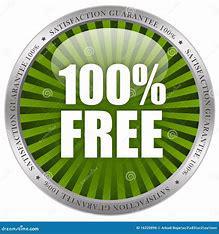
Brand: ON
Model: 100